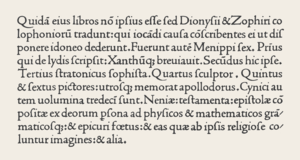
Nicolas Jenson
Nicolas Jensons skrifttype brugt i Venedig 1470'erne.
Nicolas Jenson var en fransk bogtrykker, som fra 1470 arbejdede i Venedig.